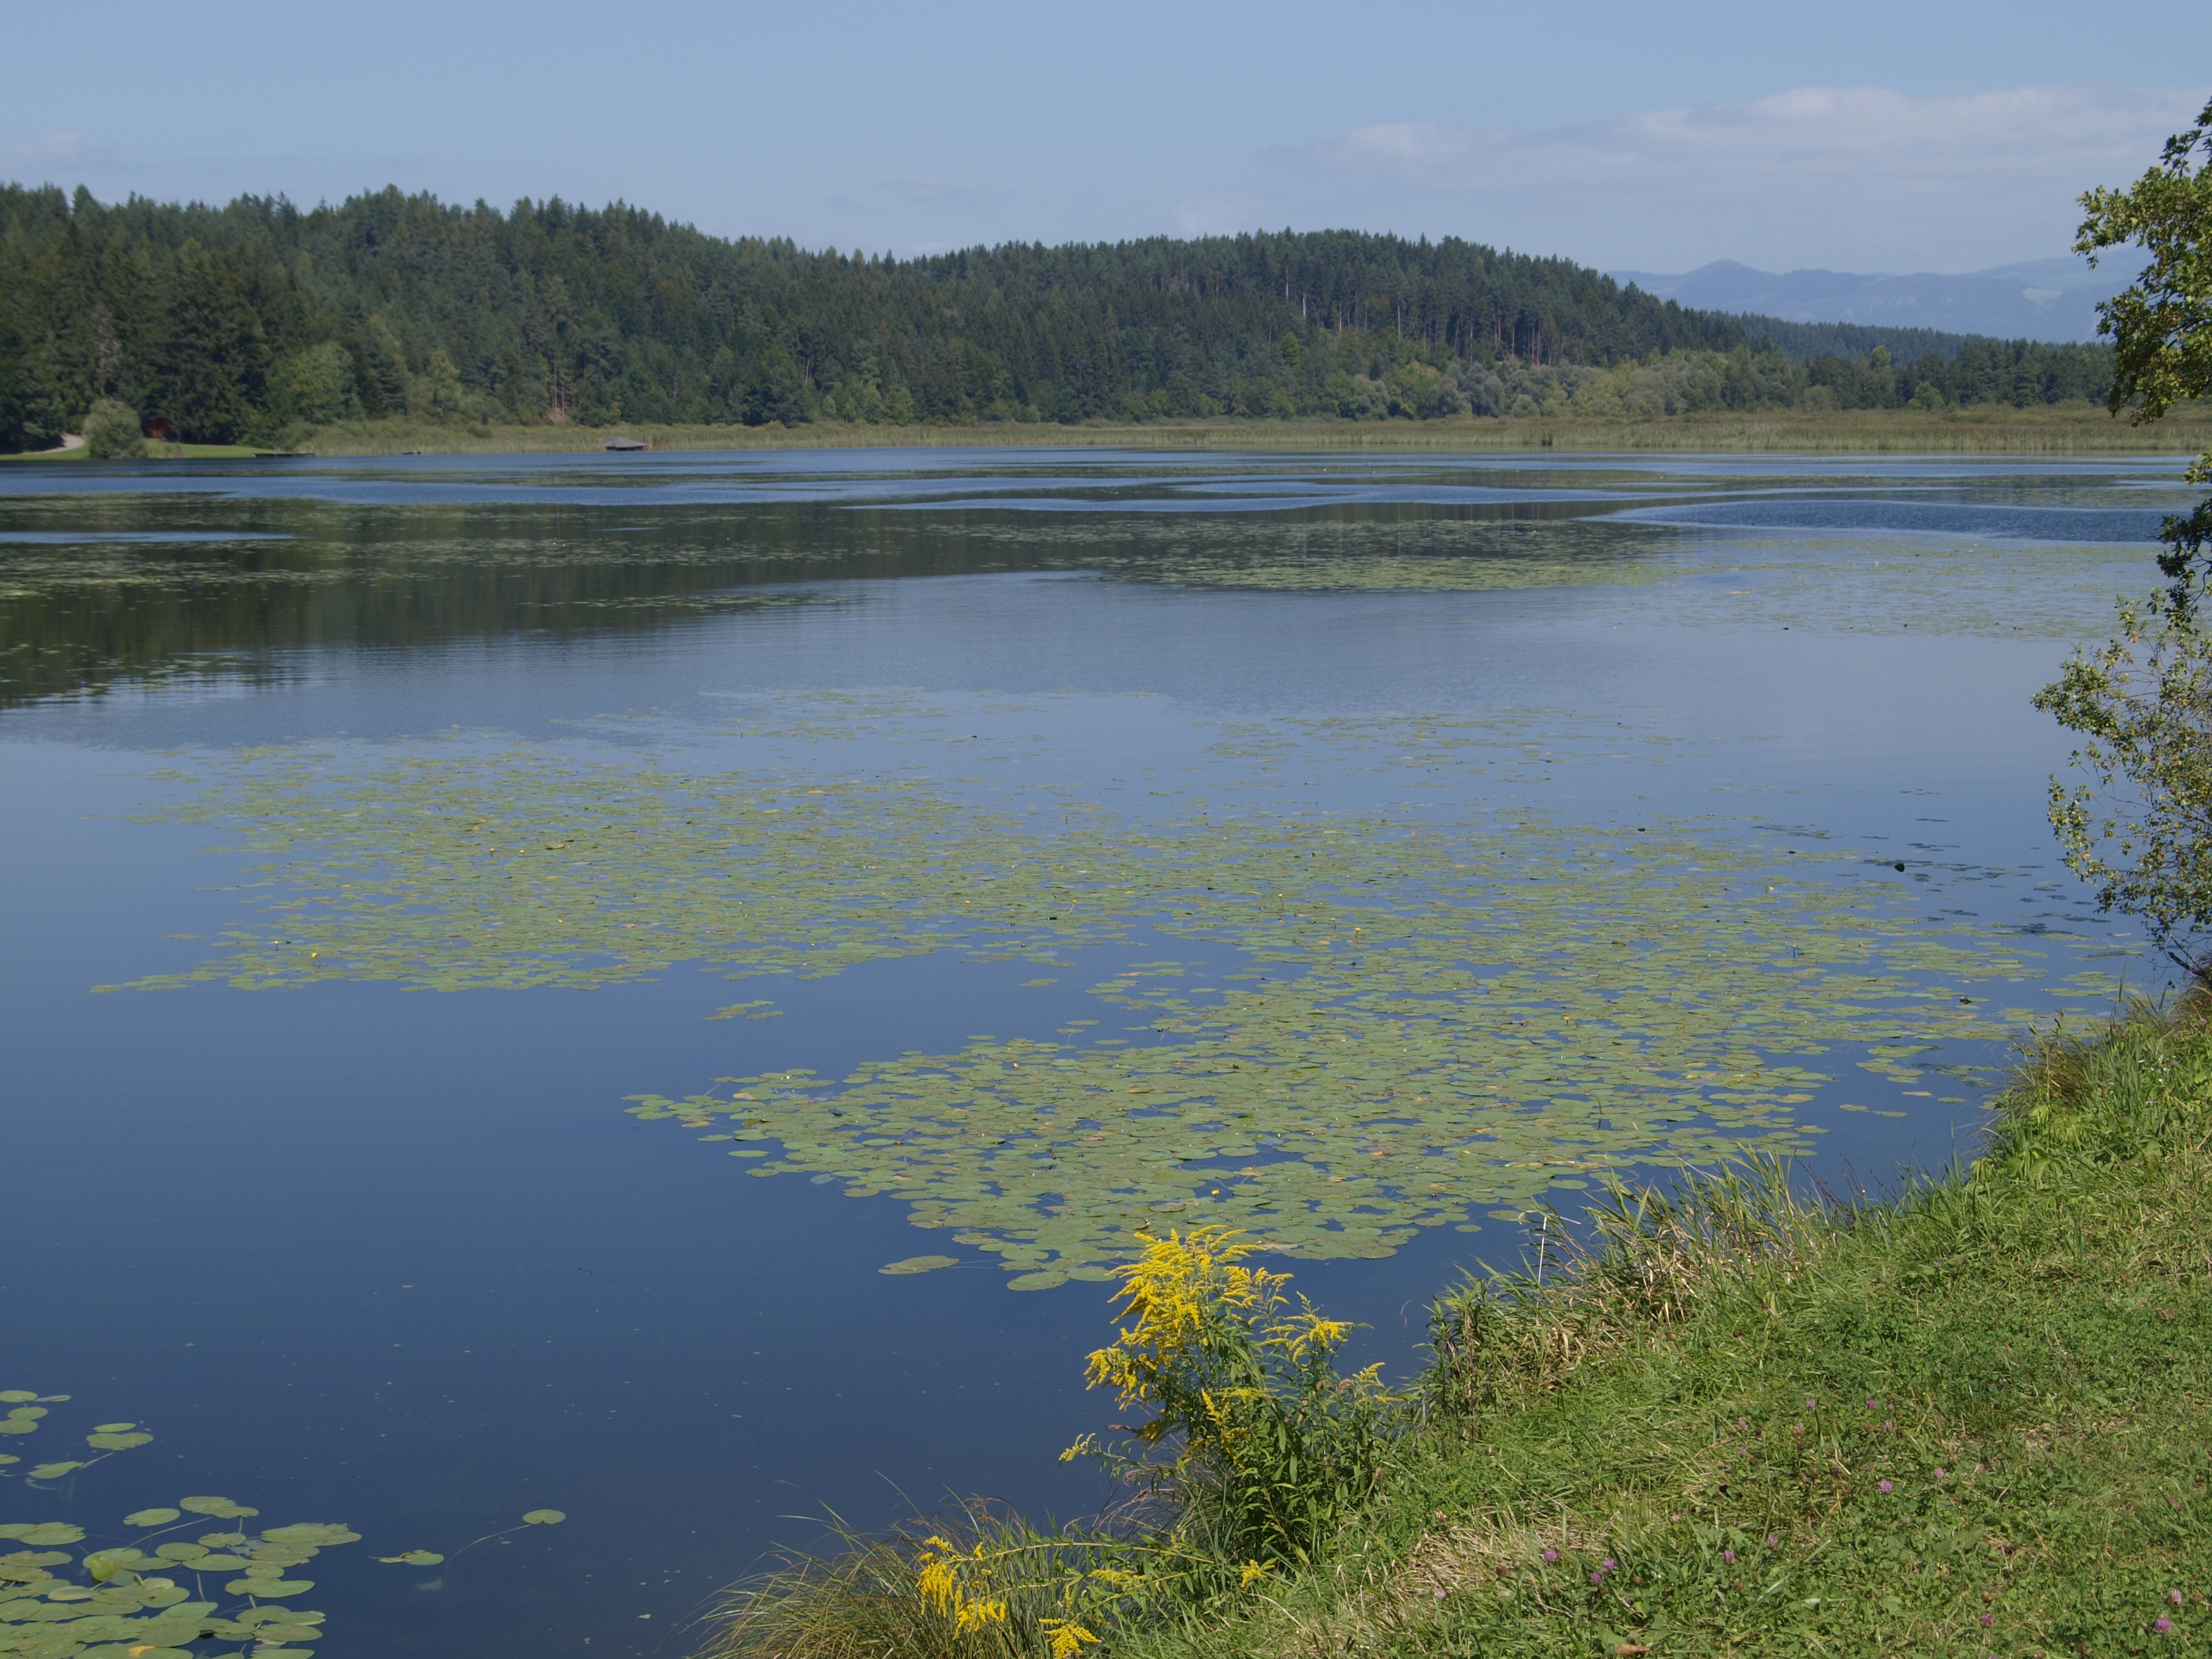
landscape, tree, water, nature, forest, marsh, wilderness, shore, lake, view, river, pond, reflection, reservoir, body of water, austria, mountains, vision, wetland, bog, floodplain, habitat, loch, ecosystem, mirroring, tarn, nature reserve, fish pond, karawanken, natural environment